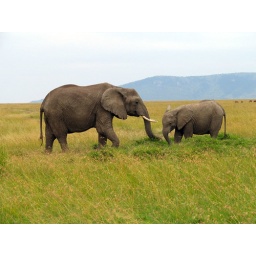
African mother and baby elephant in fresh green field